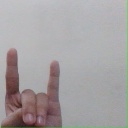
अक्षर: श